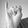
ASL letter: I